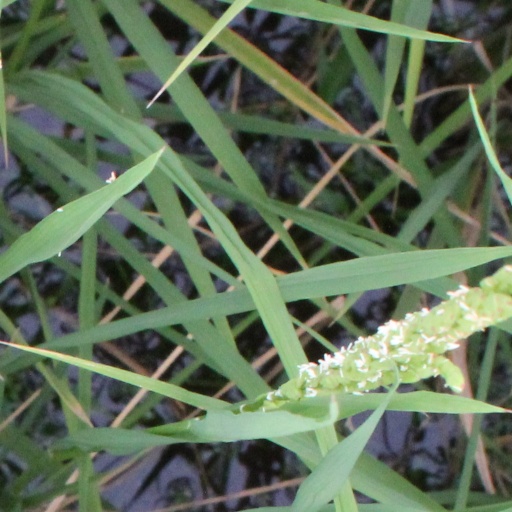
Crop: rice